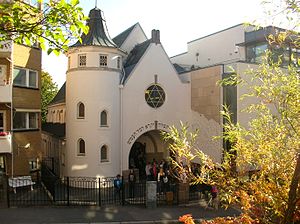
Jøder i Norge
Synagogen i Oslo ligger i Bergstien 15 ved St. Hanshaugen
Jøder i Norge har en lang historie, og de er en af landets mindste etniske og religiøse minoriteter. Den største synagoge ligger i Oslo, og en mindre synagoge i Trondheim bliver ofte fejlagtigt hævdet at være verdens nordligste synagoge.